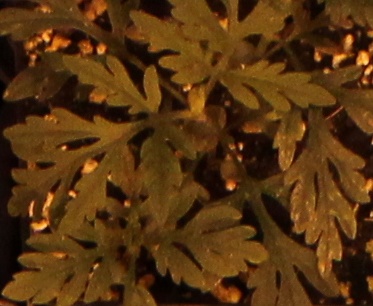
Label: Ragweed